Destination sign

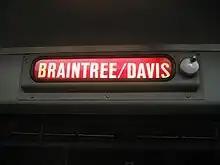
A rollsign on the MBTA Red Line in Boston. This sign has a hand crank to change the destinations displayed, but many rollsigns are motorized.

For many decades, the most common type of multiple-option destination sign was the rollsign (or "bus blind", "curtain sign", "destination blind", or "tram scroll"): a roll of flexible material with pre-printed route number/letter and destinations (or route name), which is turned by the vehicle operator at the end of the route when reversing direction, either by a hand crank or by holding a switch if the sign mechanism is motorized. These rollsigns were usually made of linen until Mylar (a type of PET film) became the most common material used for them, in the 1960s/70s. They can also be made of other material, such as Tyvek.